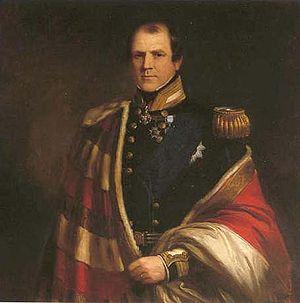
Frederick Spencer, 4ᵉ comte Spencer, né le 14 avril 1798 dans la Cité de Westminster et mort le 27 décembre 1857 à Althorp, est un officier de marine et homme politique britannique.